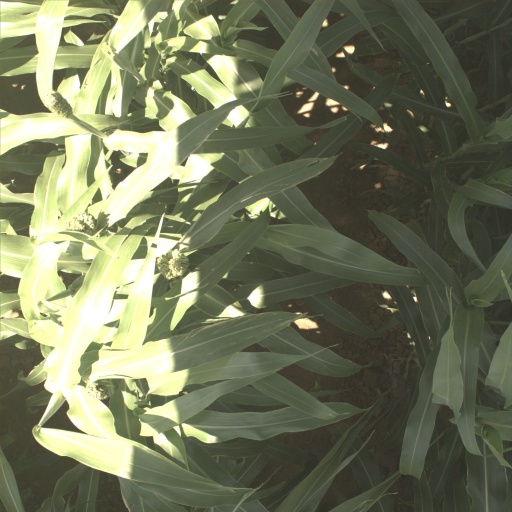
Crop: sorghum